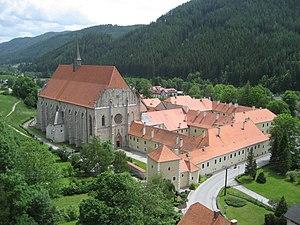
Une abbaye est un monastère de moines ou moniales catholiques placé sous la direction d'un abbé — « père » en araméen — ou d'une abbesse, l'abbé étant le supérieur tout en étant « père spirituel » de la communauté religieuse, suivant les indications données au chapitre 2 de la règle de saint Benoît.
L’abbaye de Neuberg est une ancienne abbaye située à Neuberg an der Mürz en Autriche, ayant appartenu à l'ordre de Cîteaux, comme fondation de l'abbaye-mère de Heiligenkreuz et donc de la famille de l'abbaye de Morimond en France.